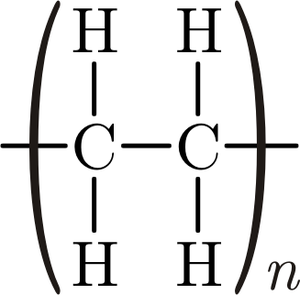
Polyethylen
Skematisk fremstilling af strukturen af polyethylen
Polyethylen, polytylen eller polyethen er et termoplastisk kunststof fremstillet ved polymerisation af gassen ethylen C₂H₄. Polyethylen er den type plast der fremstilles mest af på verdensplan.